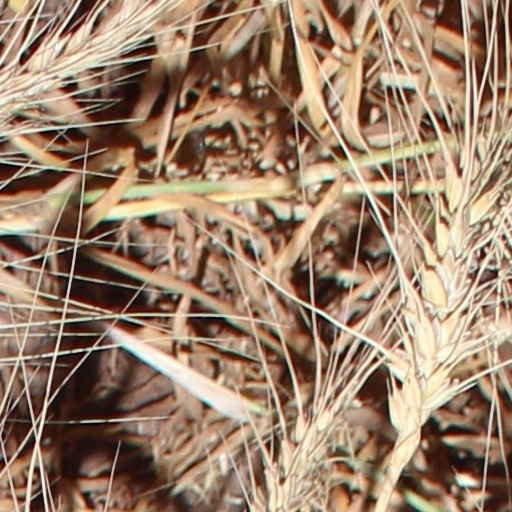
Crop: wheat